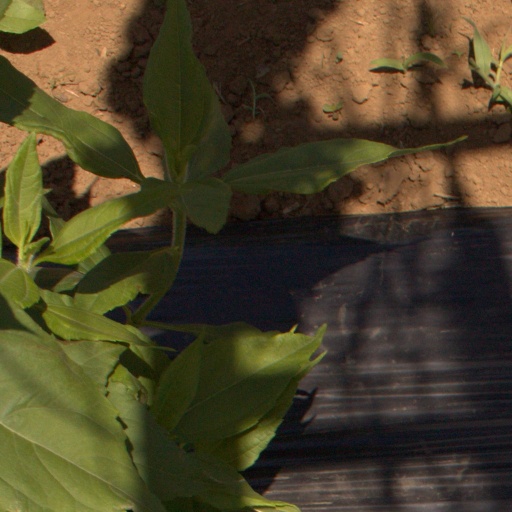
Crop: Jerusalem artichoke